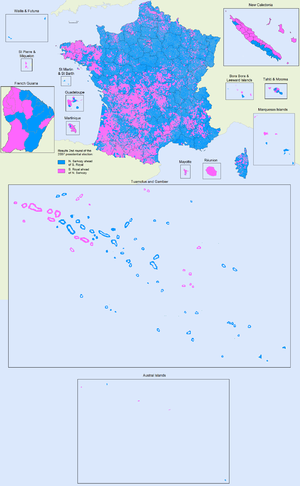
Nicolas Sarkozy arrive en tête dans 73 départements métropolitains sur 96 au premier tour. Il obtient plus de 30 % des suffrages exprimés dans 41 d'entre eux, réalisant ses meilleurs scores dans le Sud-Est, dans les Alpes-Maritimes, qui lui offre son meilleur score départemental, dans le Var, les Bouches-du-Rhône, le Vaucluse, le Gard, l'Hérault, les Pyrénées-Orientales, la Haute-Corse et la Corse-du-Sud. Le candidat UMP réalise également ses meilleurs scores dans l'Est, avec 36,24 % dans le Bas-Rhin, 36,12 % dans le Haut-Rhin, avec 30,57 % en Moselle, 28,46 % en Meurthe-et-Moselle, 29,98 % dans la Meuse, 29,05 % dans les Vosges, 35,15 % dans l'Aube, 31,71 % dans la Haute-Marne, 33,75 % dans la Marne, 29,04 % dans les Ardennes, 30,44 % dans la Haute-Saône, 29,10 % dans le Jura, 32,39 % dans le Doubs et même 29,99 % dans le Territoire de Belfort, ancien bastion de Jean-Pierre Chevènement.